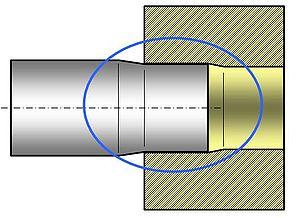
schéma personnel.
En mécanique, le jeu est l'espace laissé entre deux pièces assemblées imparfaitement. Comme il est impossible de réaliser des pièces avec une géométrie parfaite, le jeu est une nécessité dans l'assemblage des éléments d'un mécanisme. La considération industrielle du problème a produit la notion de tolérancement, qui définit les classes de qualité d'assemblage et fixe les règles de l'emploi du jeu mécanique.